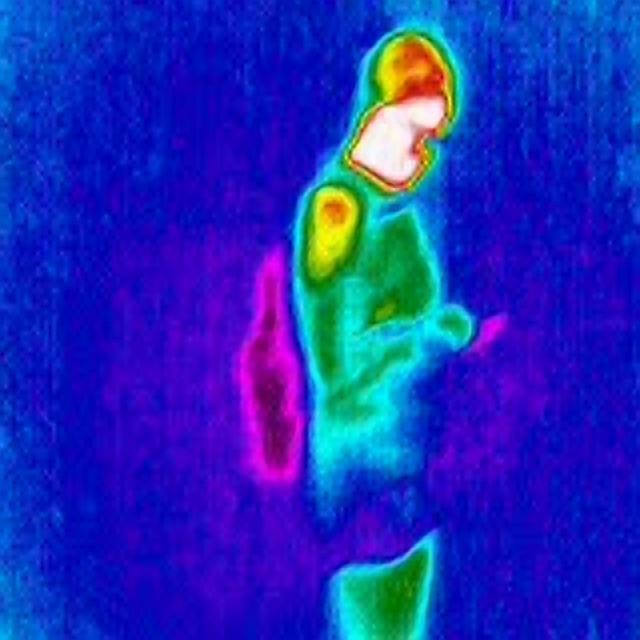
Detected objects:
label: person